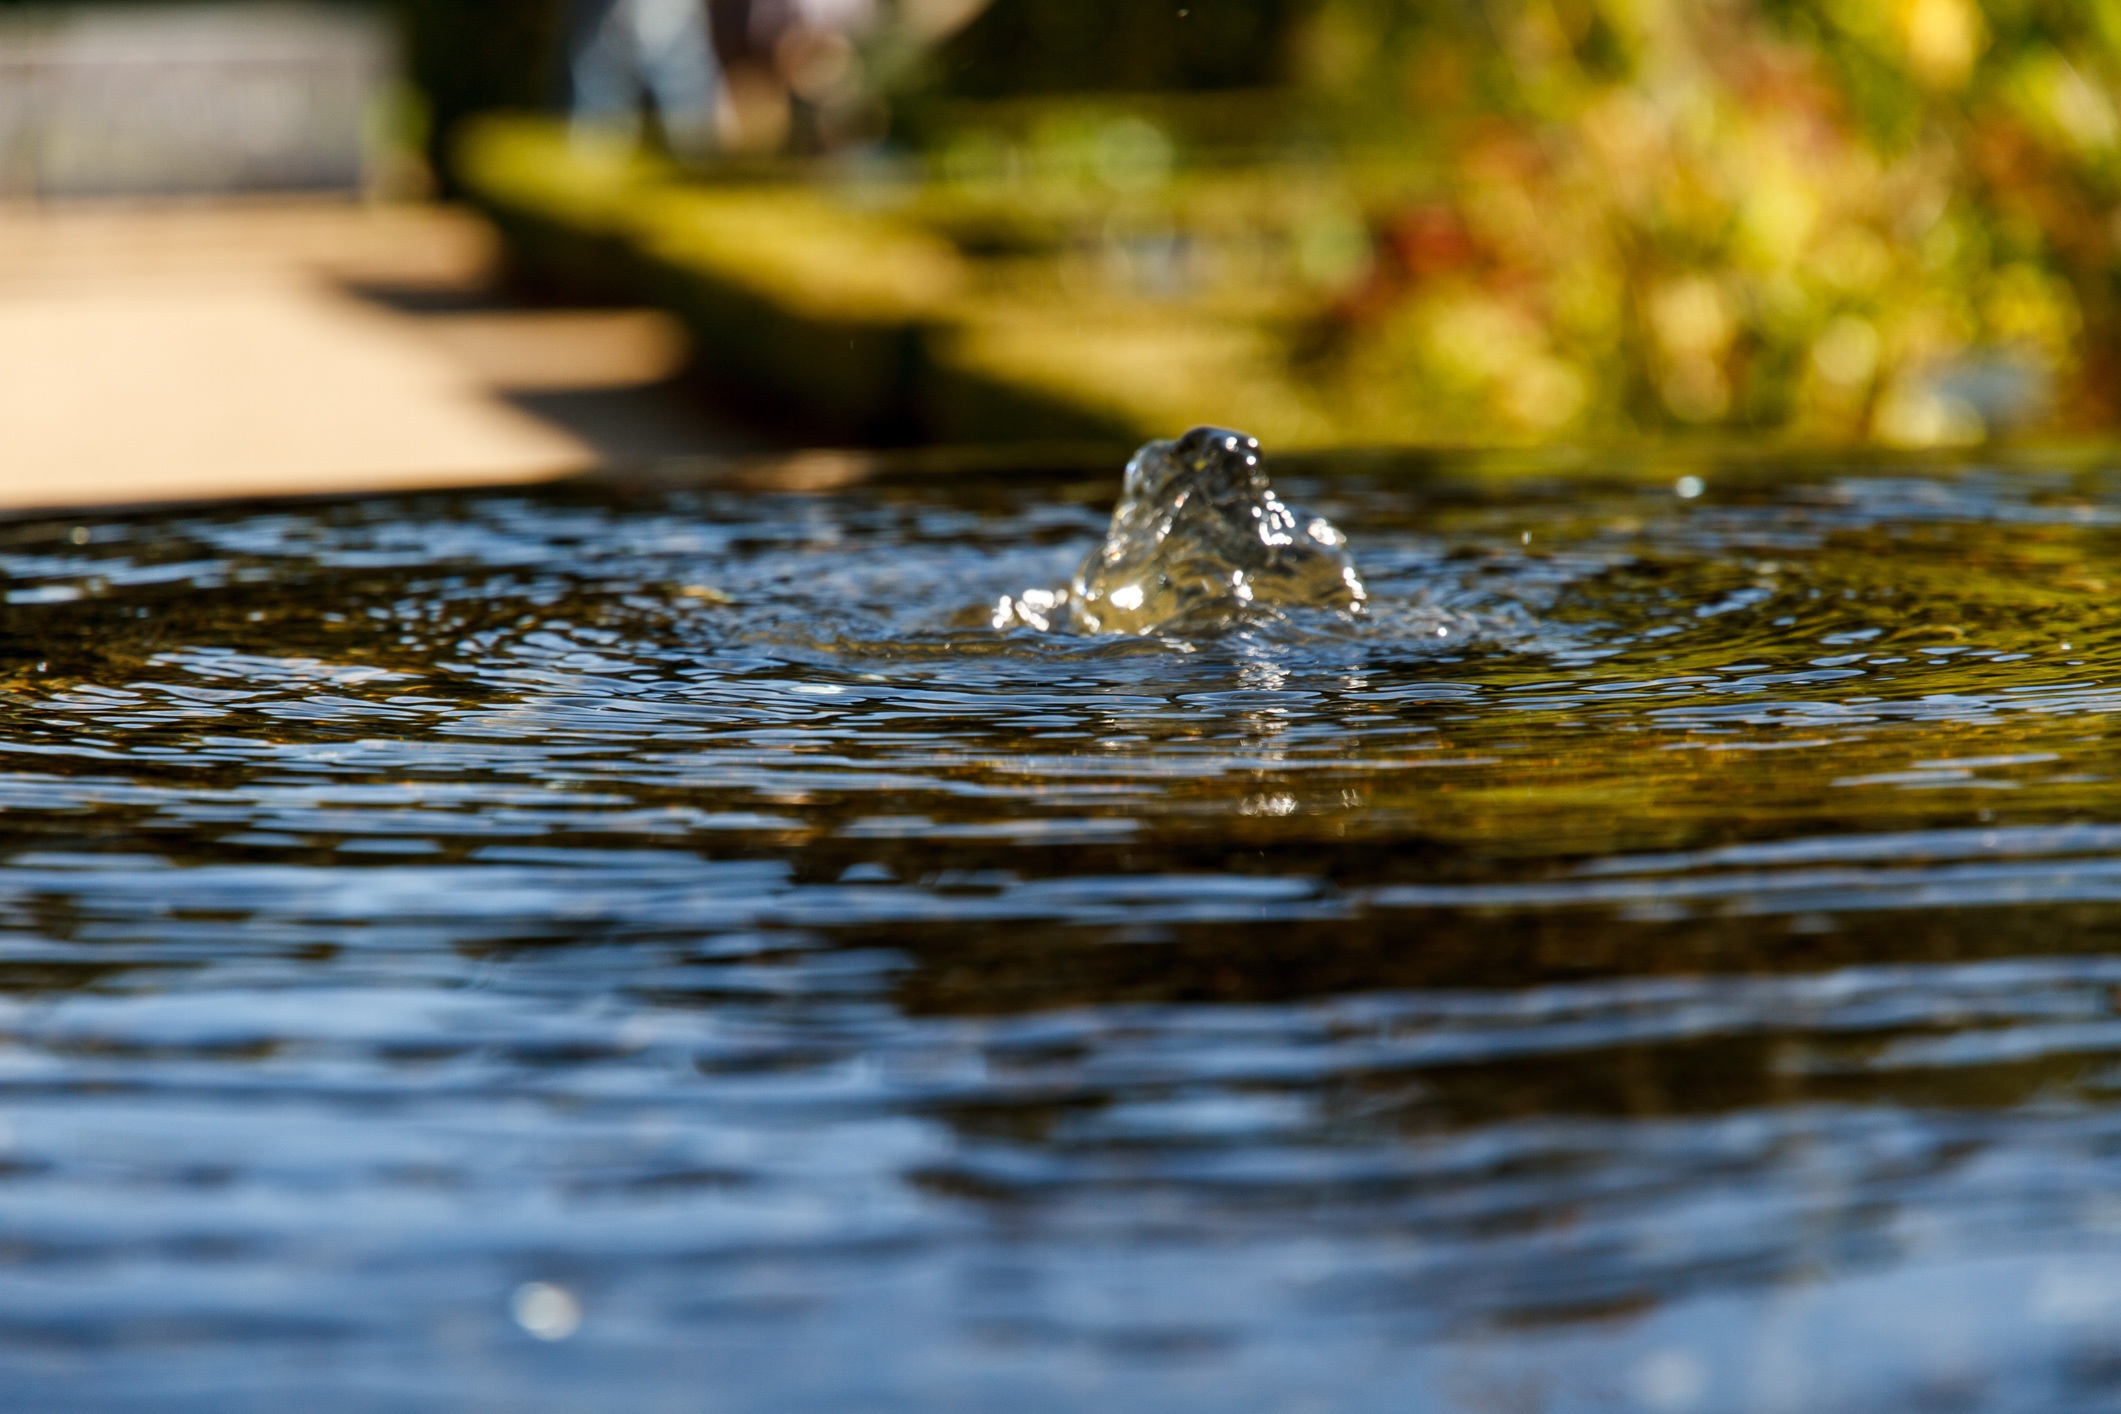
water, nature, bird, wet, pond, wildlife, flow, reflection, fauna, bubble, duck, fountain, water bird